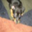
Label: dog